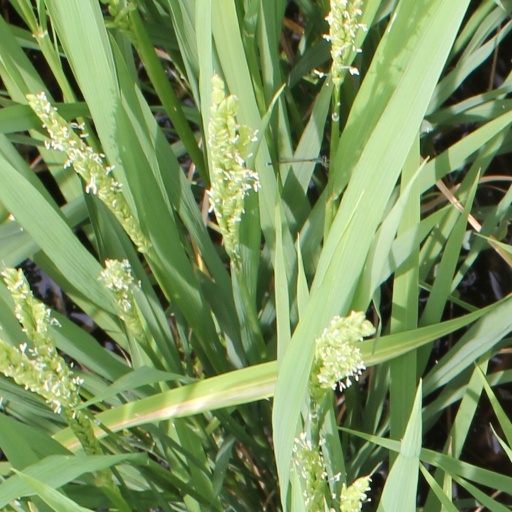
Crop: rice